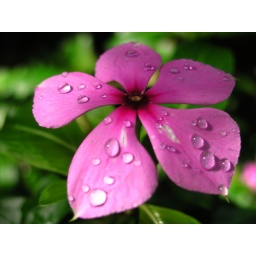
water droplets on flower petals in kaui